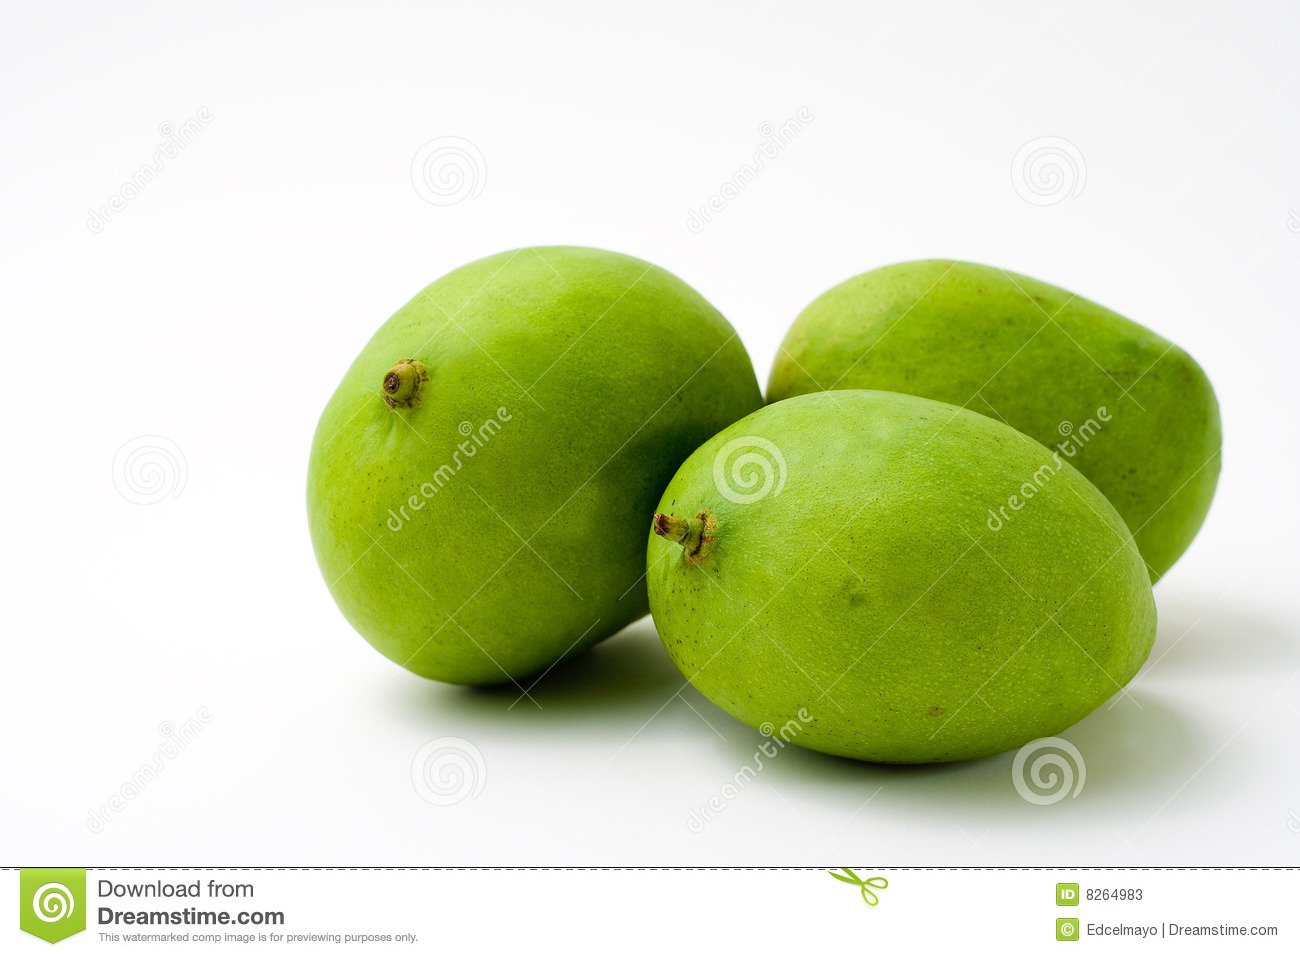
Label: Mango